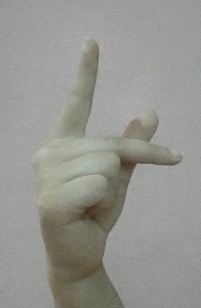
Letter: dha